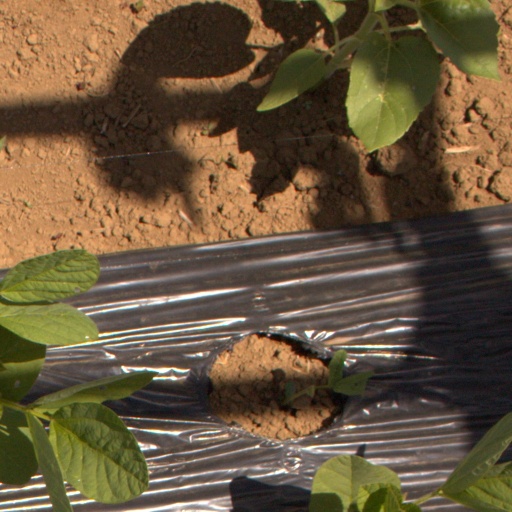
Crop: Jerusalem artichoke